Environmental conditions of South Korea

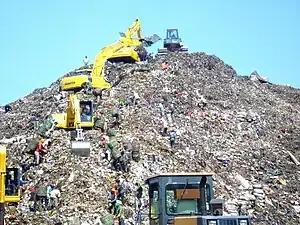
A mountain of garbage

Carbon neutrality is the concept of making the actual emission of carbon dioxide "zero" by taking measures to absorb carbon dioxide as much as it emits carbon dioxide. Carbon neutrality is also called carbon zero. The main purpose is to reduce or eliminate greenhouse gas emissions to prevent global warming. Since the late 2010s, ESG management has become a hot topic, and as domestic carbon emission rights and carbon borders between countries have emerged, each company declared RE100. Here, RE100 stands for Renewable Energy 100, and refers to an international enterprise-to-business agreement project to replace 100% of the electricity used by companies with renewable energy by 2050. To achieve this, it is necessary to use only power generated from renewable energy or to purchase a certificate of supply of renewable energy (REC) as much as the power used.